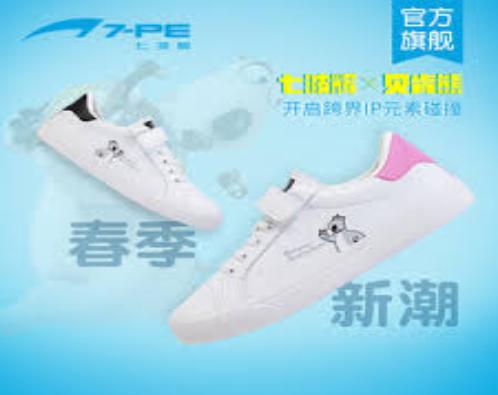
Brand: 7-PE
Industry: Clothes